Whiteout (Follett novel)

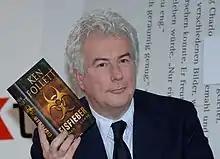
Ken Follett with his book Eisfieber in October 2005

Toni Gallo, head of security, knows she has failed when a test rabbit for research on a more dangerous form of the Ebola virus is stolen from a lab in Scotland. But things are soon much worse when the virus itself is also stolen to be used in a terrorist attack, with inside assistance. Through a Christmas Eve blizzard, and with little help from the local police, Toni has to chase the thieves to recover the virus and save the future of the lab as well as prevent a dangerous outbreak. Meanwhile, she is falling in love with her boss, who is having the family over for Christmas at his nearby mansion.